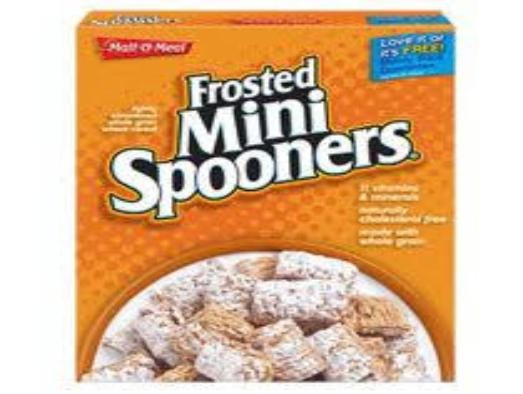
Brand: Frosted Mini Spooners
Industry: Food